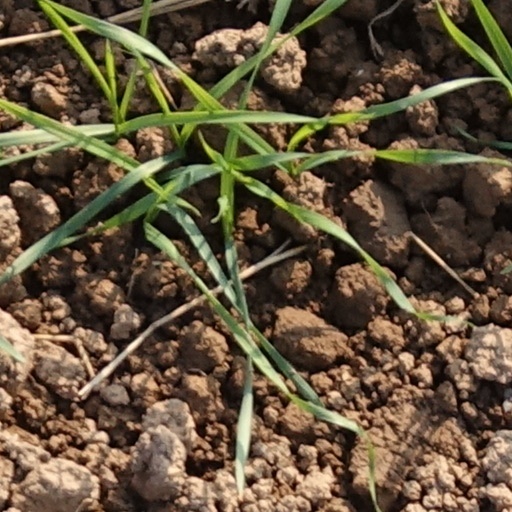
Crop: wheat